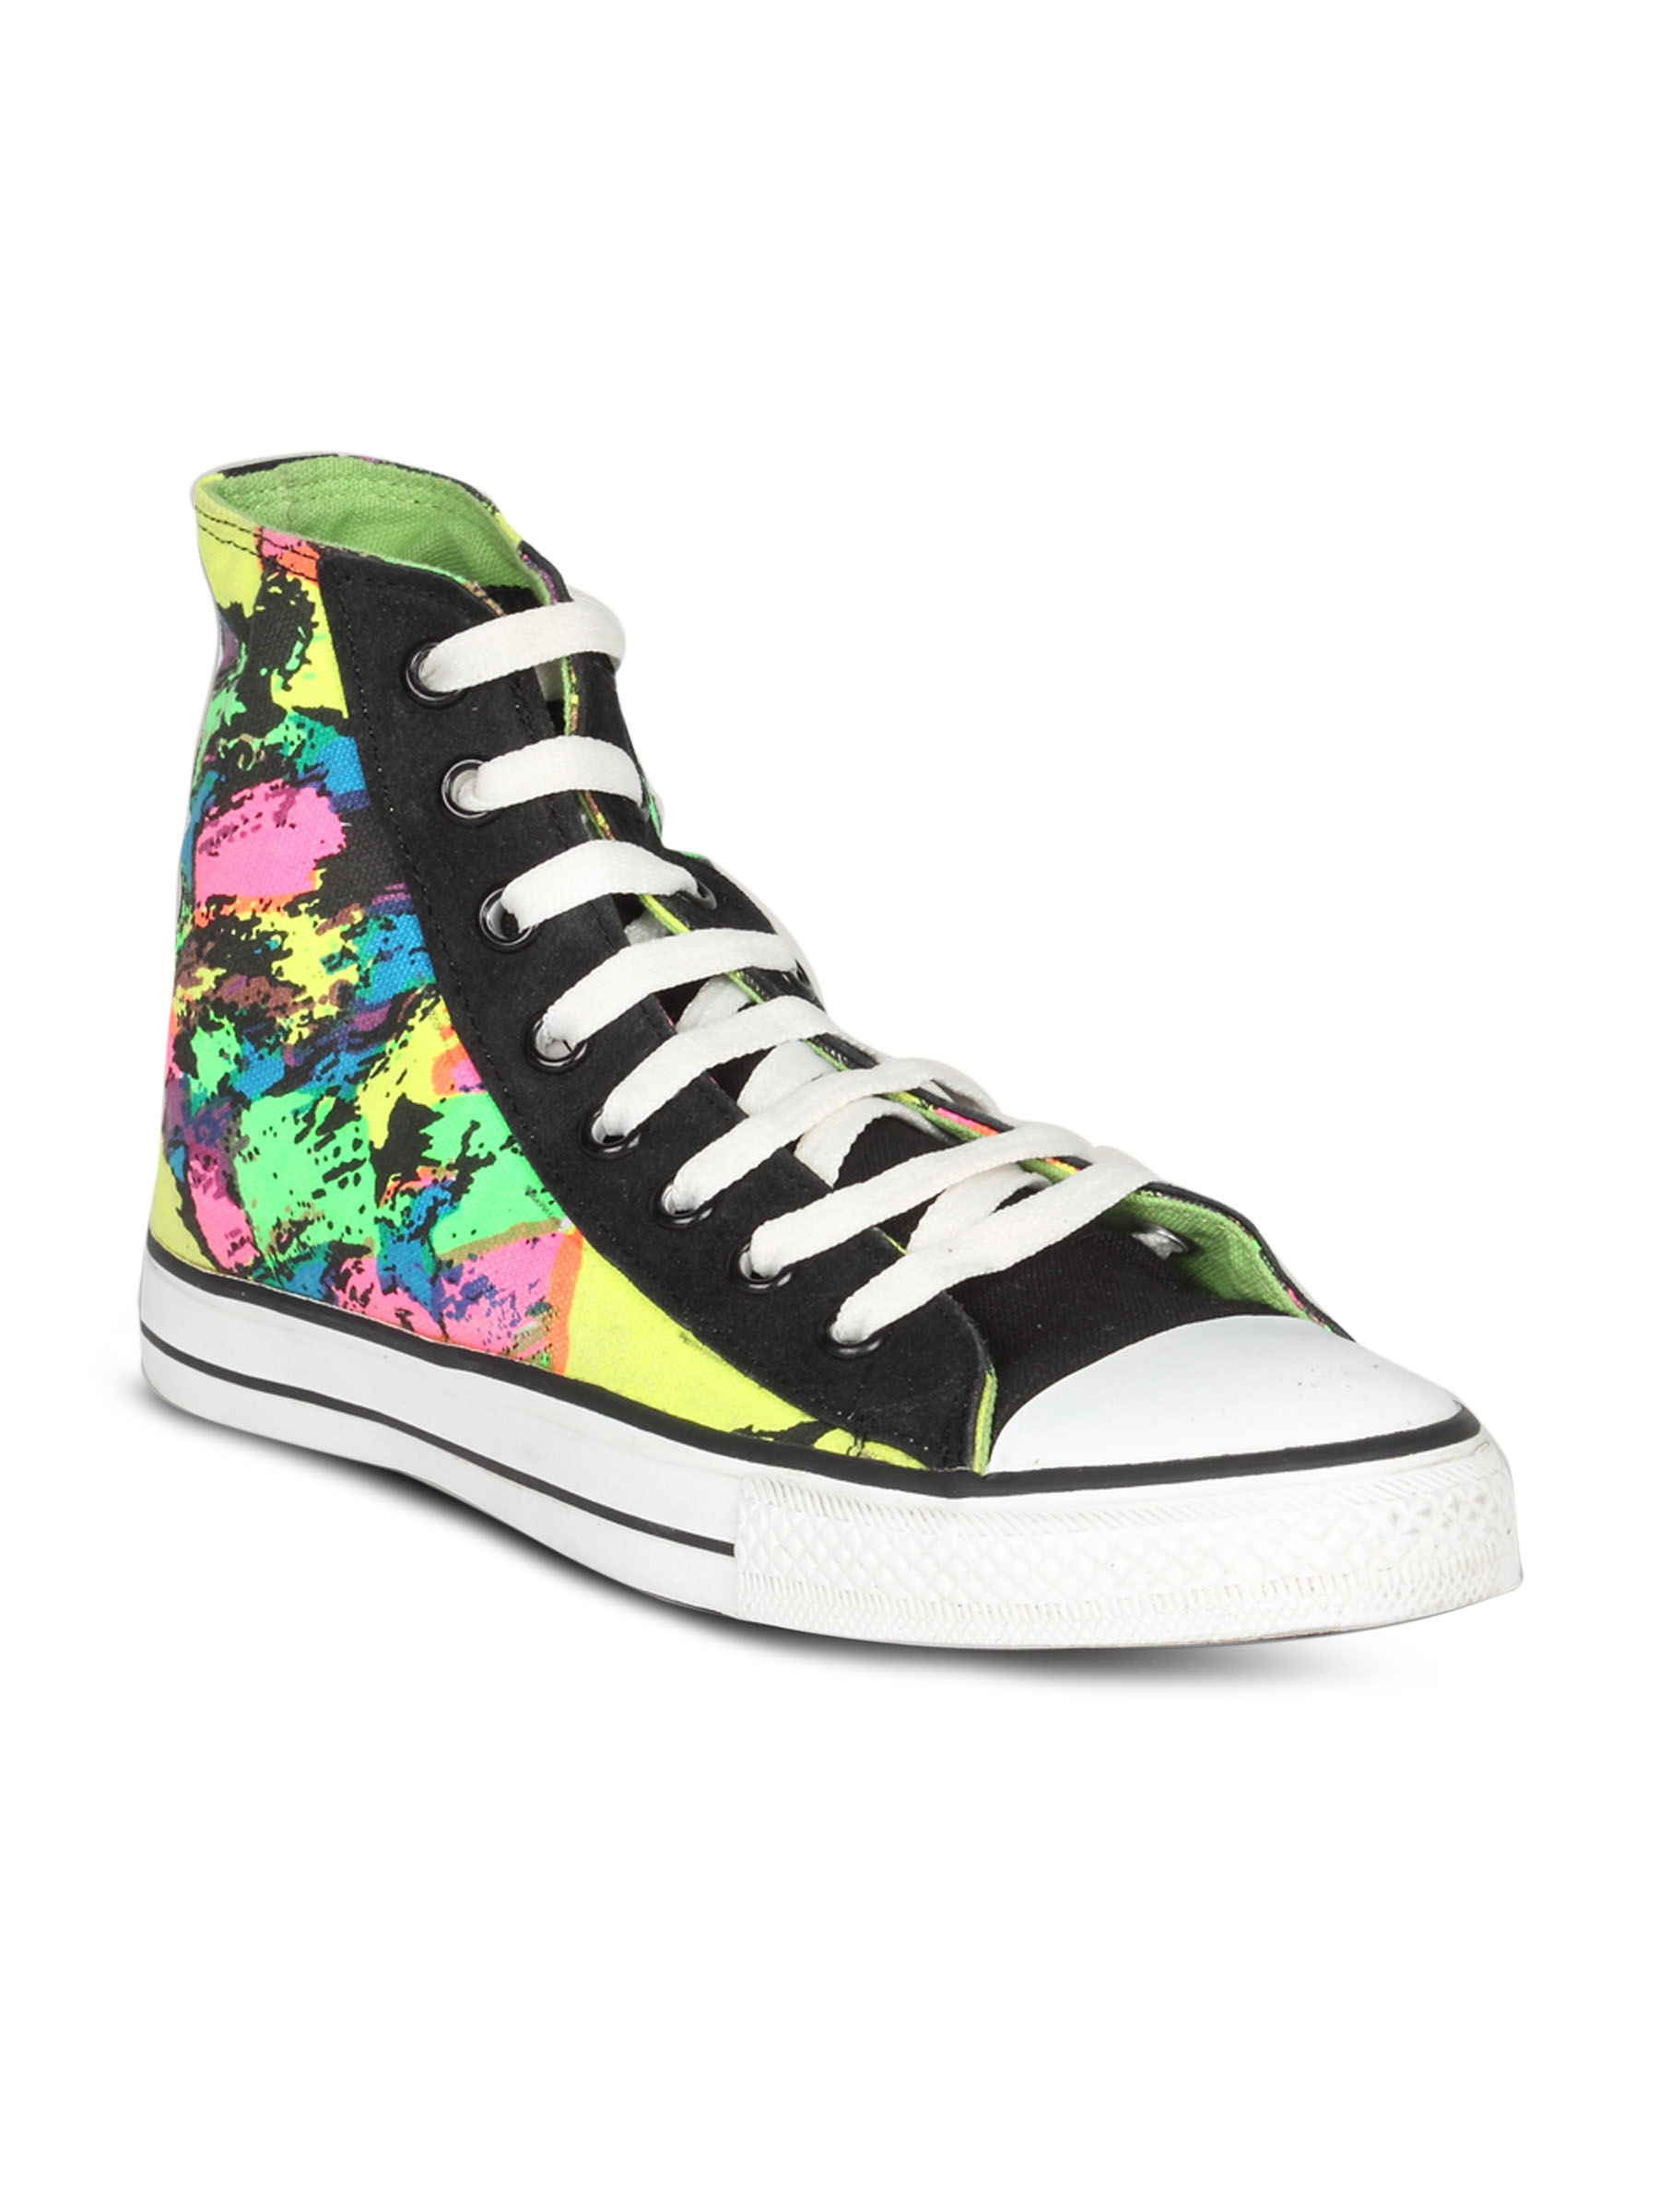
Converse Unisex Canvas Black Shoe
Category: Footwear / Shoes / Casual Shoes
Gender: Unisex
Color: Black
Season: Summer 2012
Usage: Casual